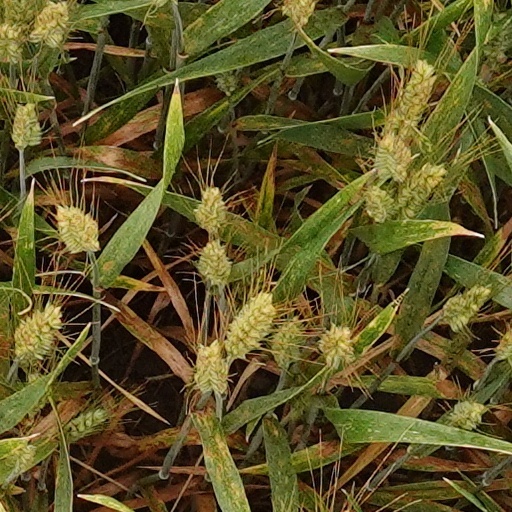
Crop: wheat